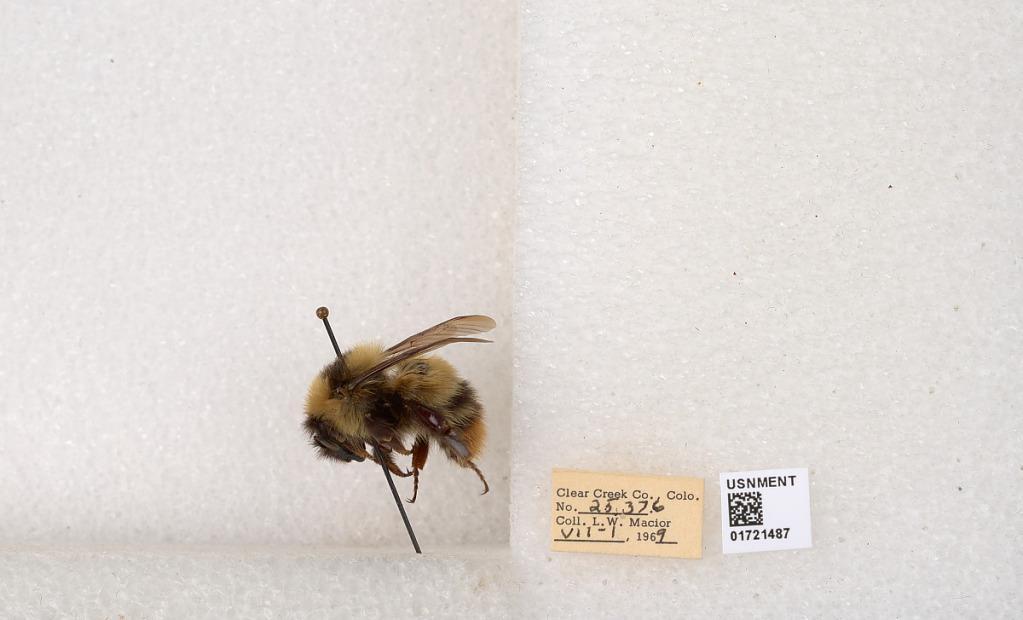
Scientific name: Bombus kirbyellus
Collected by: L. Macior
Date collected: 1969-7-1
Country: United States
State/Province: Colorado
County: Clear Creek
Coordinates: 39.6891, -105.644